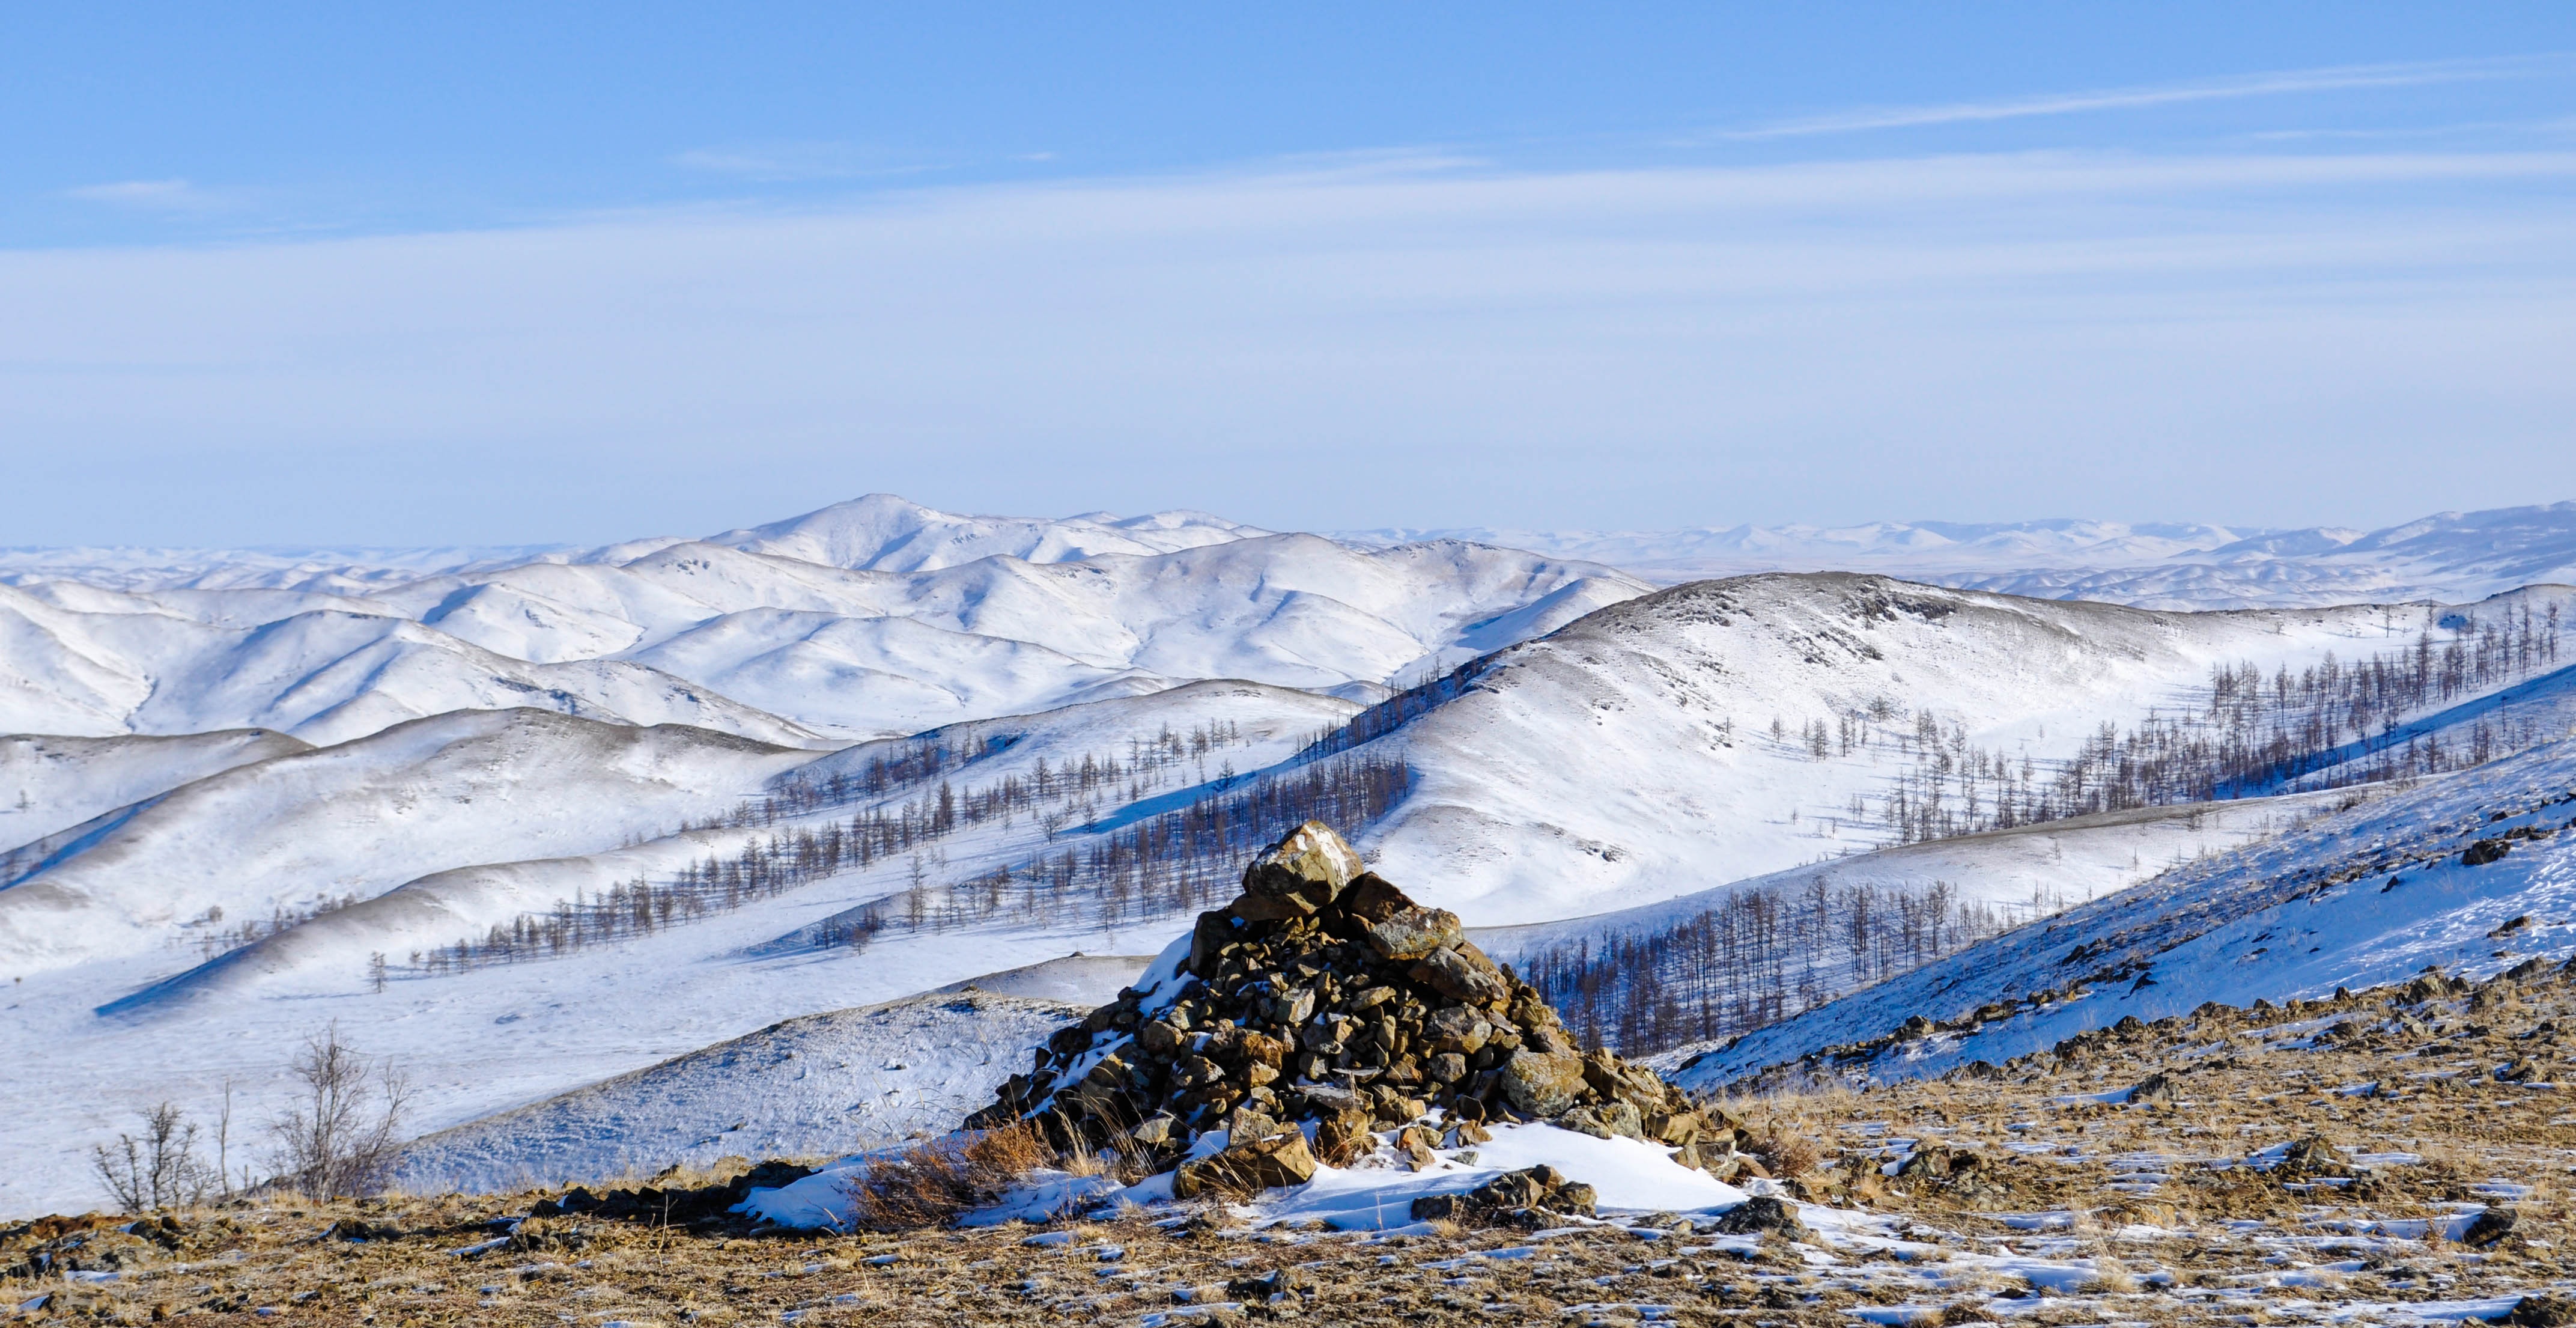
landscape, tree, nature, outdoor, mountain, snow, cold, winter, sky, mountain range, stone, environment, pile, weather, blue, arctic, season, ridge, summit, mountain landscape, winter landscape, rock pile, alps, plateau, fell, piste, tundra, landform, geographical feature, mountainous landforms, geological phenomenon